Geography of Brazil

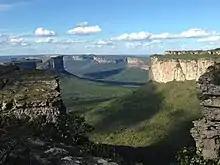
Chapada Diamantina region in Bahia

The nine states that make up the Northeast are Alagoas, Bahia, Ceará, Maranhão, Paraíba, Pernambuco, Piauí, Rio Grande do Norte, and Sergipe. The Fernando de Noronha archipelago (formerly the federal territory of Fernando de Noronha, now part of Pernambuco state) is also included in the Northeast.